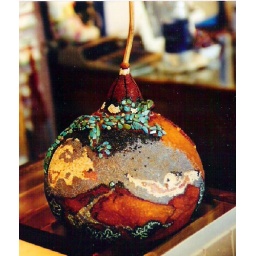
A south western design with a bear and an eagle cloud formations above the landscape.